Joachim Kuettner

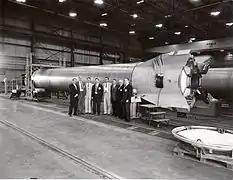

Born and raised in Breslau, Germany, Joachim Kuettner put his early interest in the atmosphere aside to complete a doctorate in law and economics at age 21. He worked in small-town courts and gazed at cumulus clouds while on the road. As Germany's legal and political structure deteriorated in the 1930s, Kuettner switched gears to earn a second doctorate, this time in meteorology. For his dissertation, he deployed 25 instrumented gliders to gather data on lee waves, the newly discovered features forming downwind of mountains. He also set a world altitude record for gliders, soaring without oxygen—and with numb feet and blue fingers—to 6,800 meters (22,300 feet).